Alexandra Andreevna Voeikova

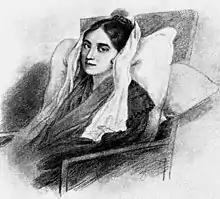
The last drawing of Alexandra before her death.

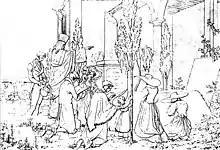
The funeral of A.A. Voeikova at the Greek cemetery in Livorno. Ink drawing by L. Maidel. 1830s

In the fall of 1827, at the expense of Zhukovsky, Voeikova left for treatment abroad. Sensing her imminent death, she wrote:"There is currently no place where I would feel good other than my sister's grave! There is my future, which I am not afraid of."Only Lieutenant-General Vasily Perovsky accompanied her, unrequitedly in love with her for many years.